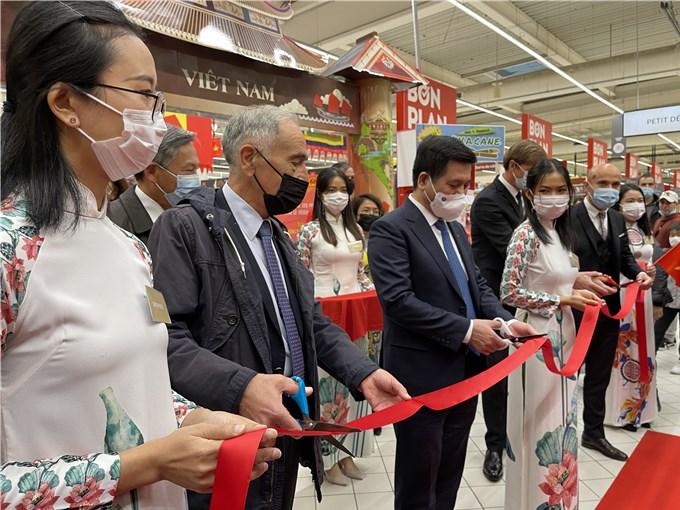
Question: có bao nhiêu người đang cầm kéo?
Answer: có ba người